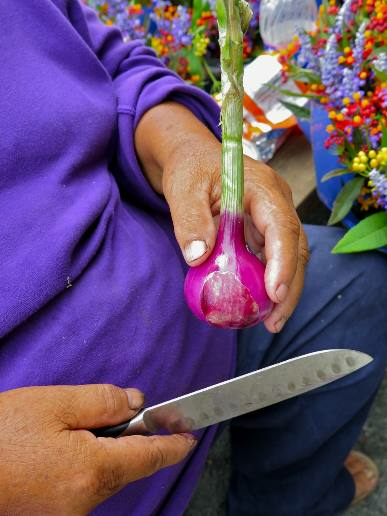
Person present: Yes